Eduard Wallnöfer

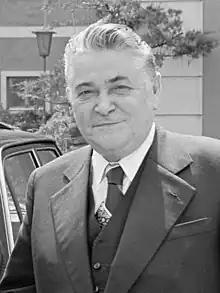

Eduard Wallnöfer (11 December 1913 – 15 March 1989) was an Austrian politician from Schluderns.